Economic history of the Ottoman Empire

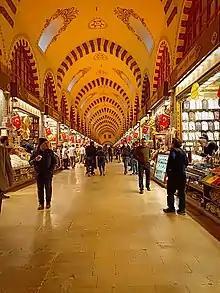
The Spice Bazaar got its name "Egyptian Bazaar" because it was built with the revenues from the Ottoman eyalet of Egypt in 1660.

Trade has always been an important aspect of an economy. It was no different in the 17th century. As the Ottoman Empire expanded, it started gaining control of important trade routes. The capture of Constantinople (1453) to the Ottoman Turks was a key event. Along with their victory, they now had significant control of the Silk Road, which European countries used to trade with Asia. While many sources state that the Ottoman Empire “blocked” the Silk Road by increasing taxes, this is not supported by any larger body of historical research. In fact, there was no general decline in spice imports to Europe after 1453 because Constantinople was not a major trade route in the spice trade, and most trade instead came from Alexandria or Beirut. The only large change in the price of spice occurred much later in 1499 with the start of the Second Ottoman–Venetian War. Due to this lack of change, it is likely that there was no discernible blocking of the spice trade by the Ottoman Empire during this period. Instead, European explorers simply searched for alternate trade routes to supplement their existing trade and make it more profitable.